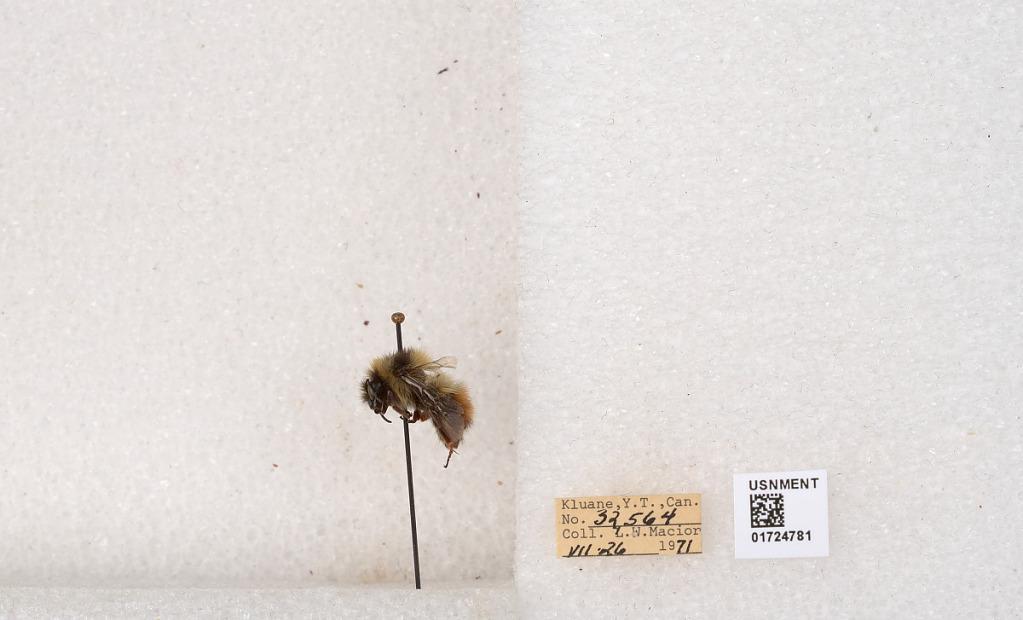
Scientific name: Bombus (Pyrobombus) sylvicola Kirby
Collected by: L. Macior
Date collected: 1971-7-26
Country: Canada
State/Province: Yukon Territory
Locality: Kluane National Park and Reserve
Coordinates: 60.7493, -139.504